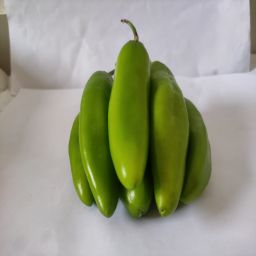
Crop: New Mexico Green Chile
Quality: Unripe